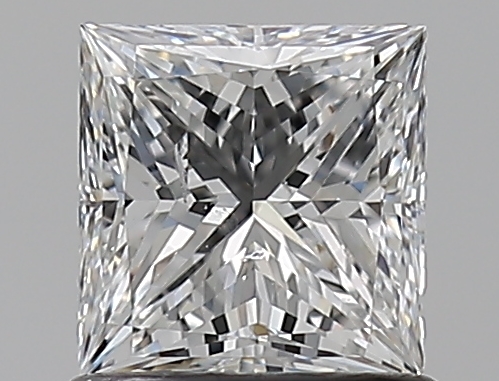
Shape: princess
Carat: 0.9
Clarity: SI2
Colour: F
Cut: EX
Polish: EX
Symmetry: VG
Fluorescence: N
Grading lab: GIA
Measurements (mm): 5.42 x 5.27 x 3.85